Paul Kester

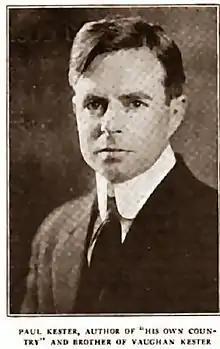
Paul Kester in 1917

Paul Kester (November 2, 1870 – June 21, 1933) was an American playwright and novelist. He was the younger brother of journalist Vaughan Kester and a cousin of the literary editor and critic William Dean Howells.